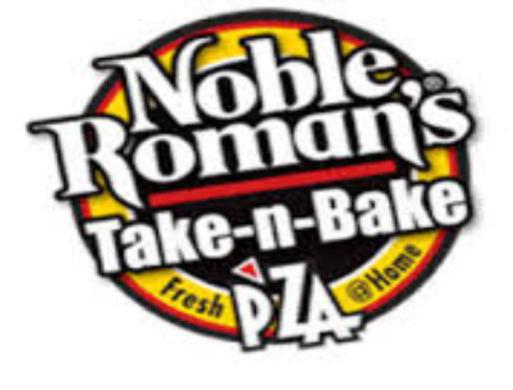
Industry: Food